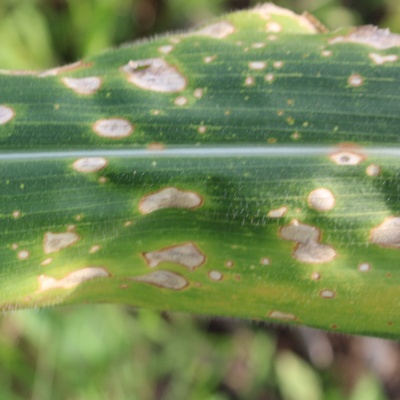
Crop: Maize
Condition: leaf blight